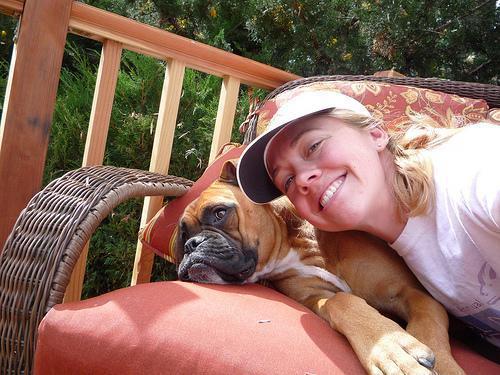
boxer